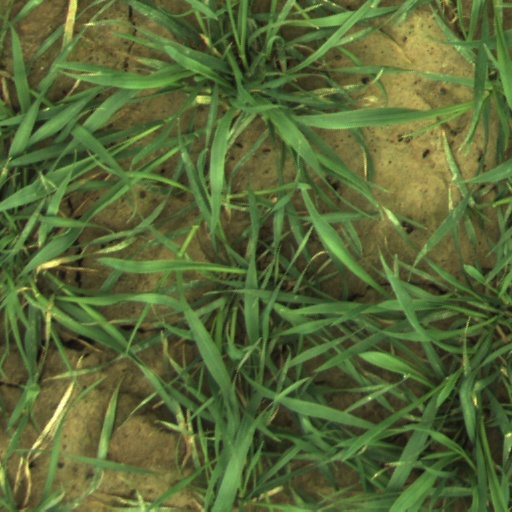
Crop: wheat